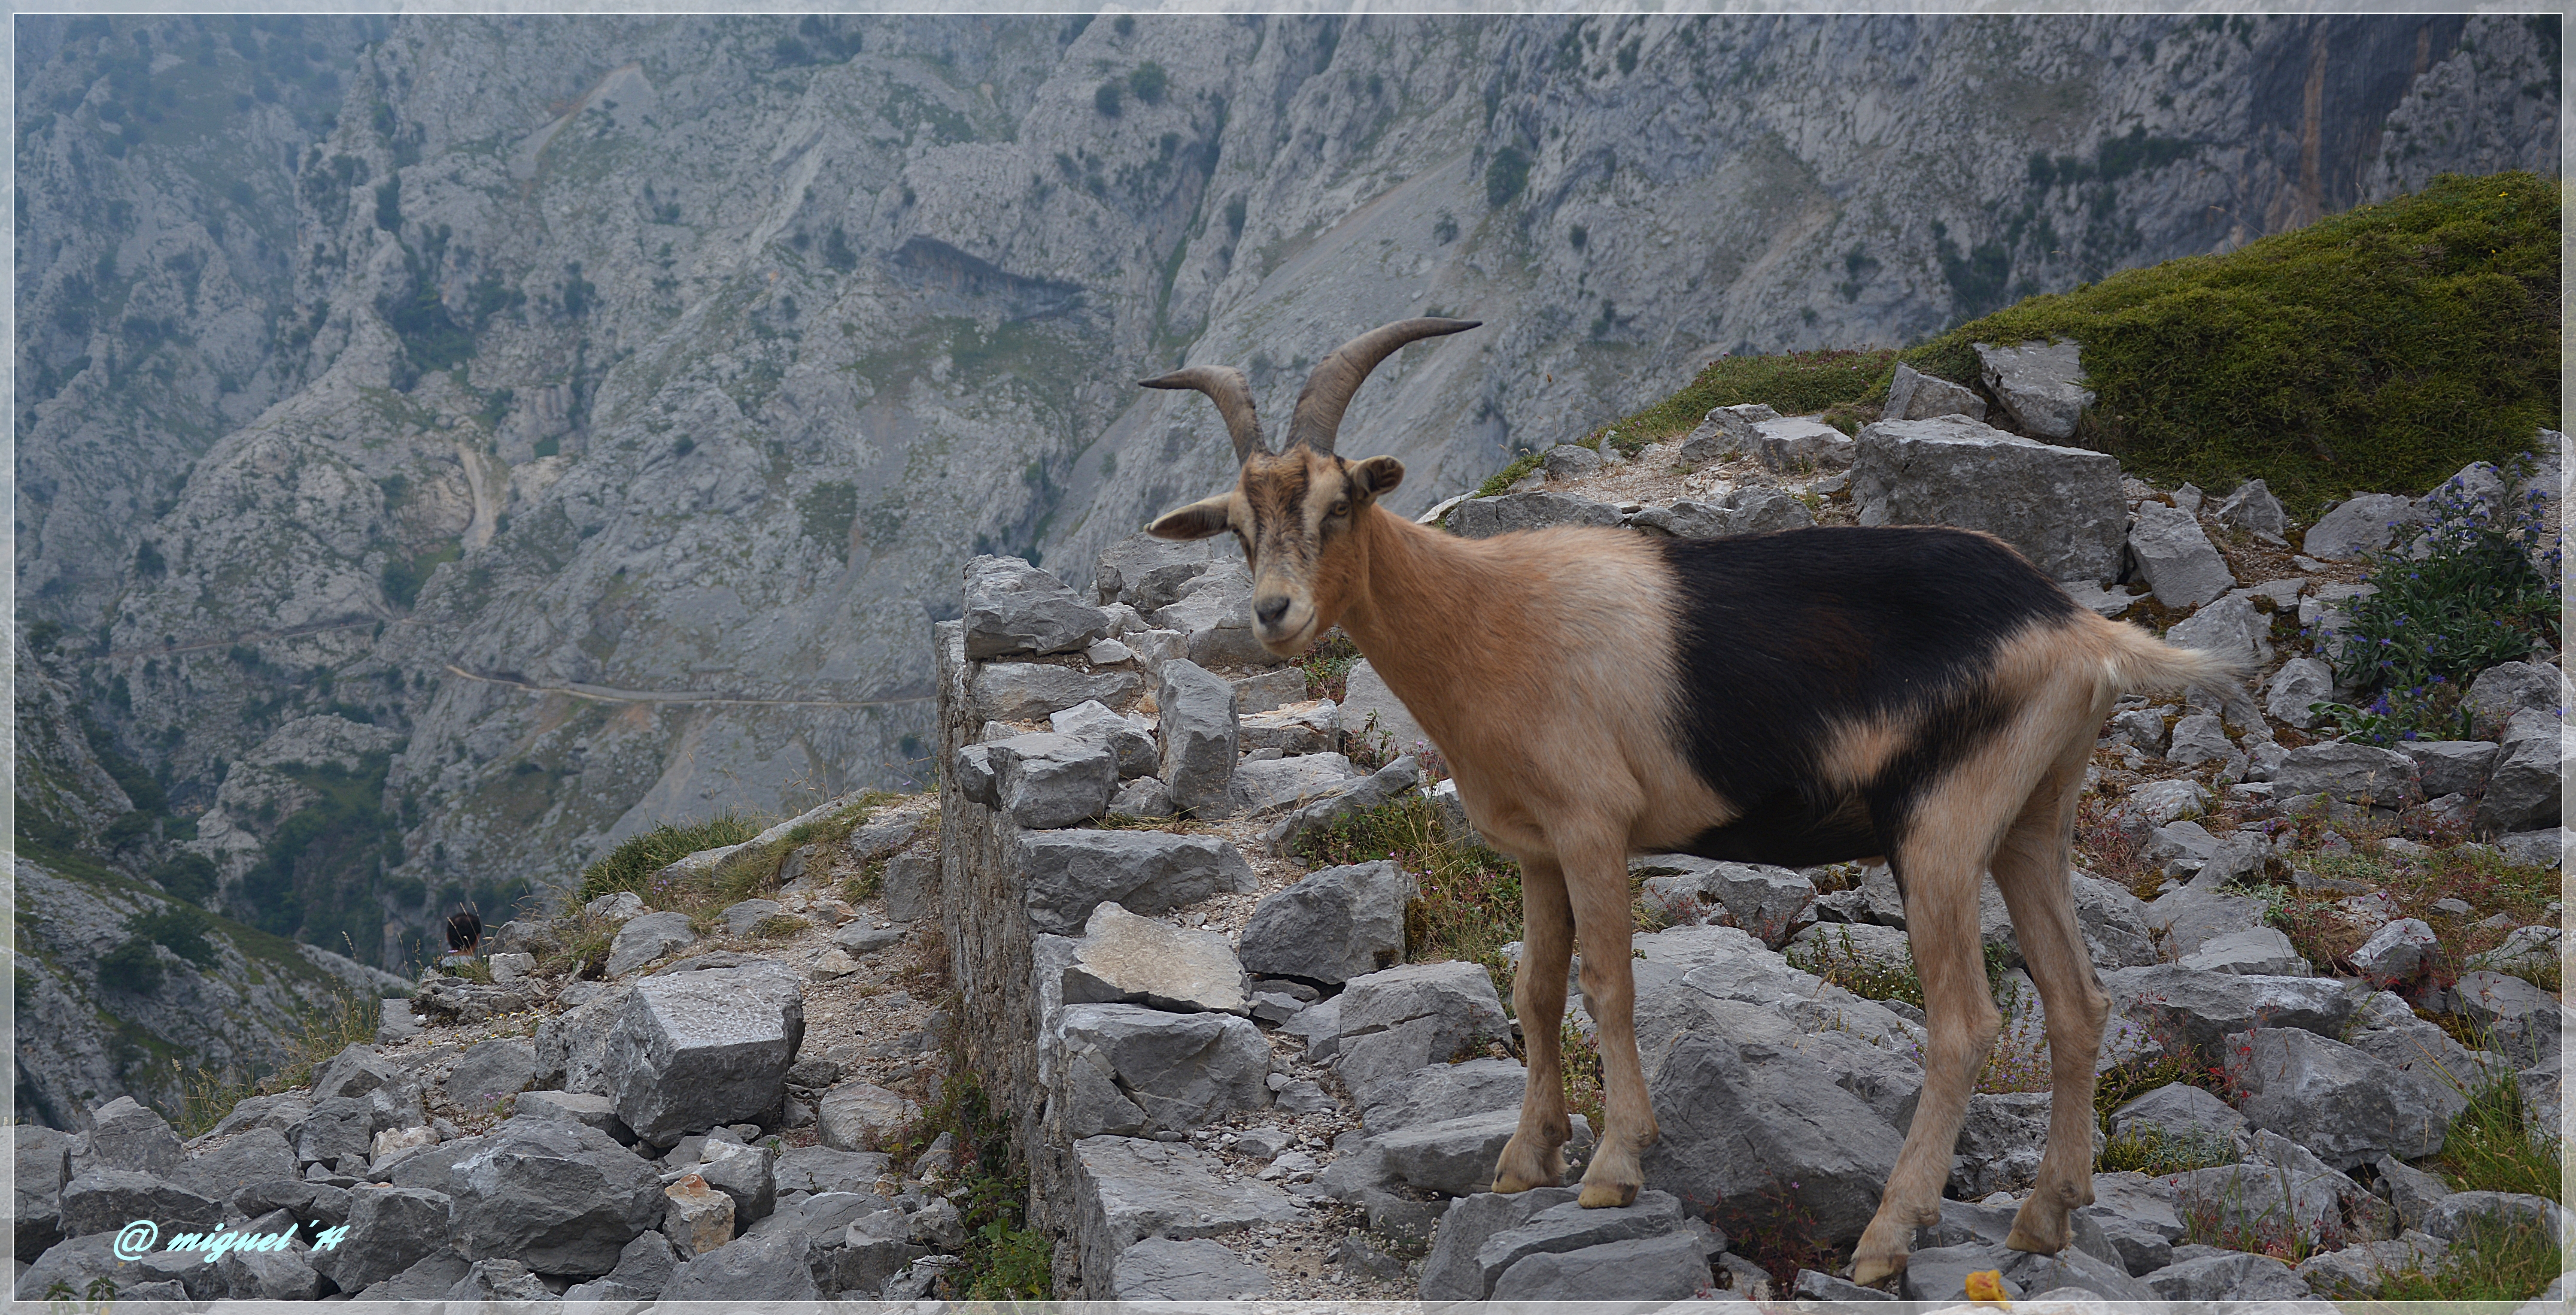
wildlife, deer, goat, horn, mammal, fauna, goats, verano20014, chamois, barbary sheep